St Charles Borromeo Seminary

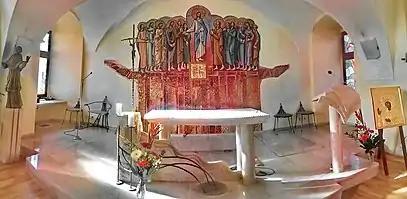
St Charles Borromeo Seminary Chapel in Košice

St Charles Borromeo Seminary is the Roman Catholic Major Seminary of the Archdiocese of Košice in Košice, Slovakia.